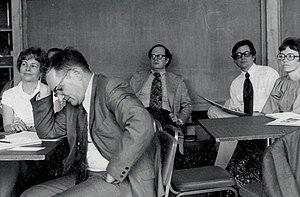
Le Christendom College est un collège universitaire privé américain situé à Front Royal en Virginie dans la vallée de Shenandoah. Il est mentionné dans The Newman Guide to Choosing a Catholic College. L'établissement n'accepte pas de subsides de l'État fédéral, excepté pour le Yellow Ribbon GI Bill.